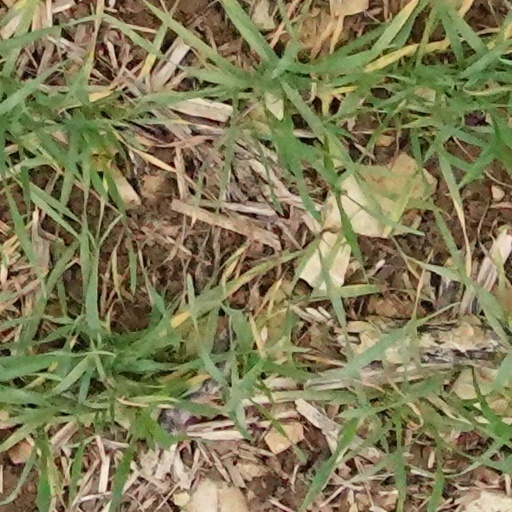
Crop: wheat